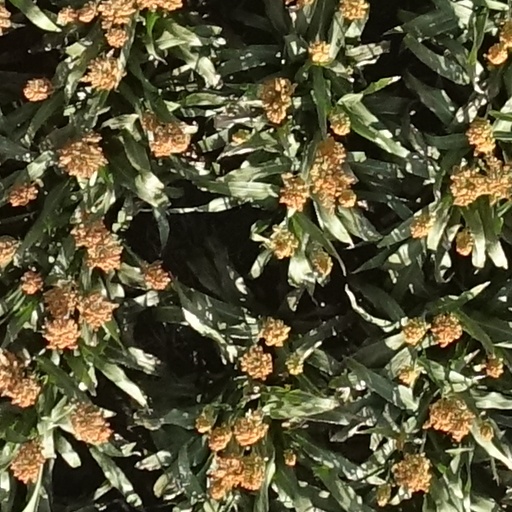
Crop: sorghum